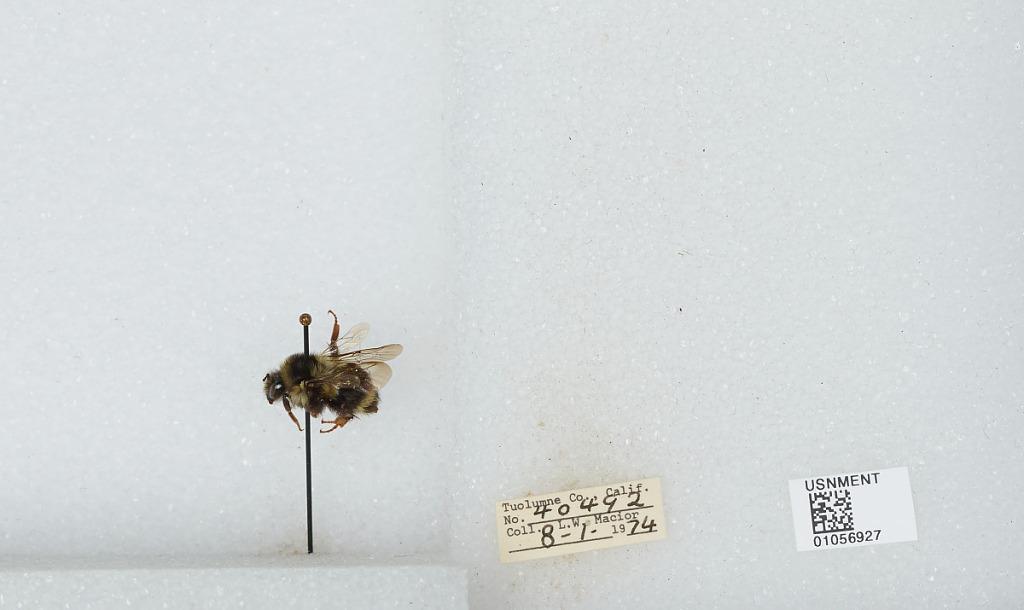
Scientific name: Bombus bifarius nearcticus
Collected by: L. Macior
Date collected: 1974-8-1
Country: United States
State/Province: California
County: Tuolumne
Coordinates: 38.02, -119.93